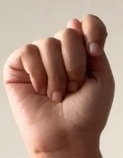
ASL sign: T